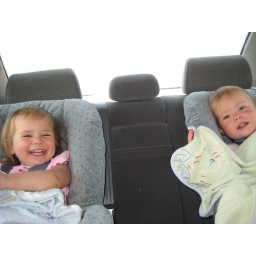
The girls being good sporta in the car